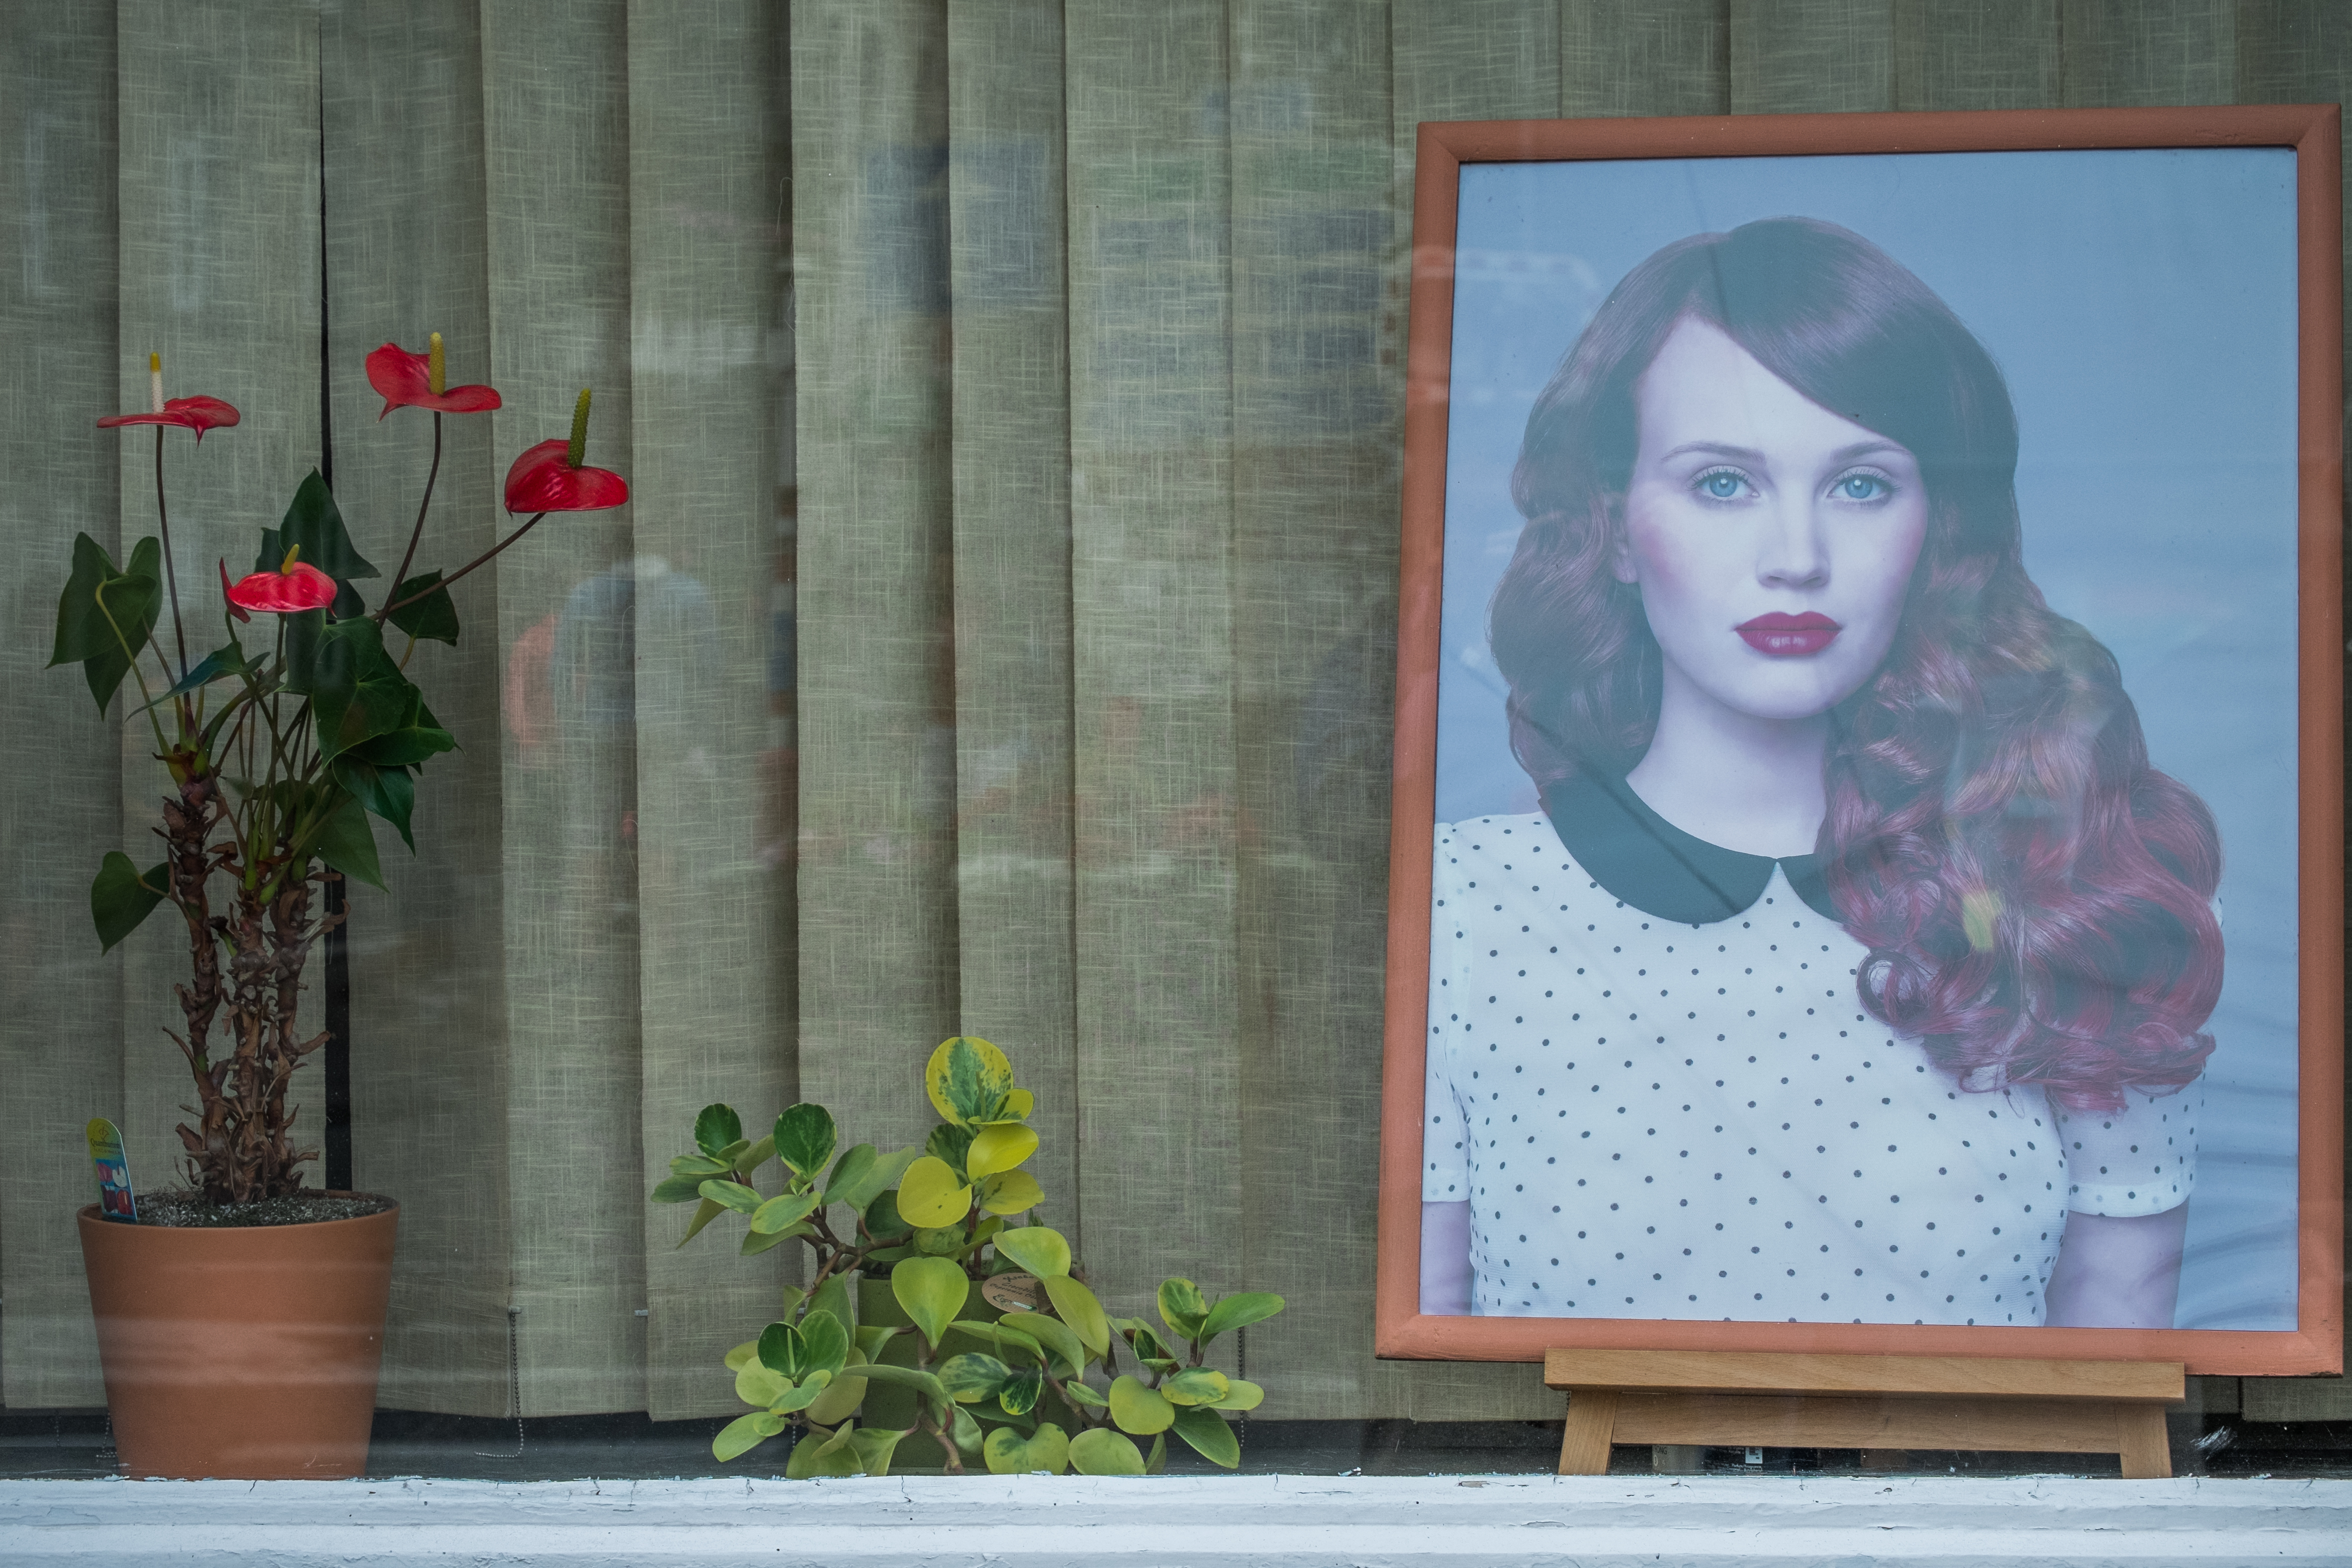
street, flower, window, fujifilm, reflection, painting, interior design, belgium, art, lips, mural, xpro1, ardennes, redlips, 55200, modern art, vielsalm, window covering